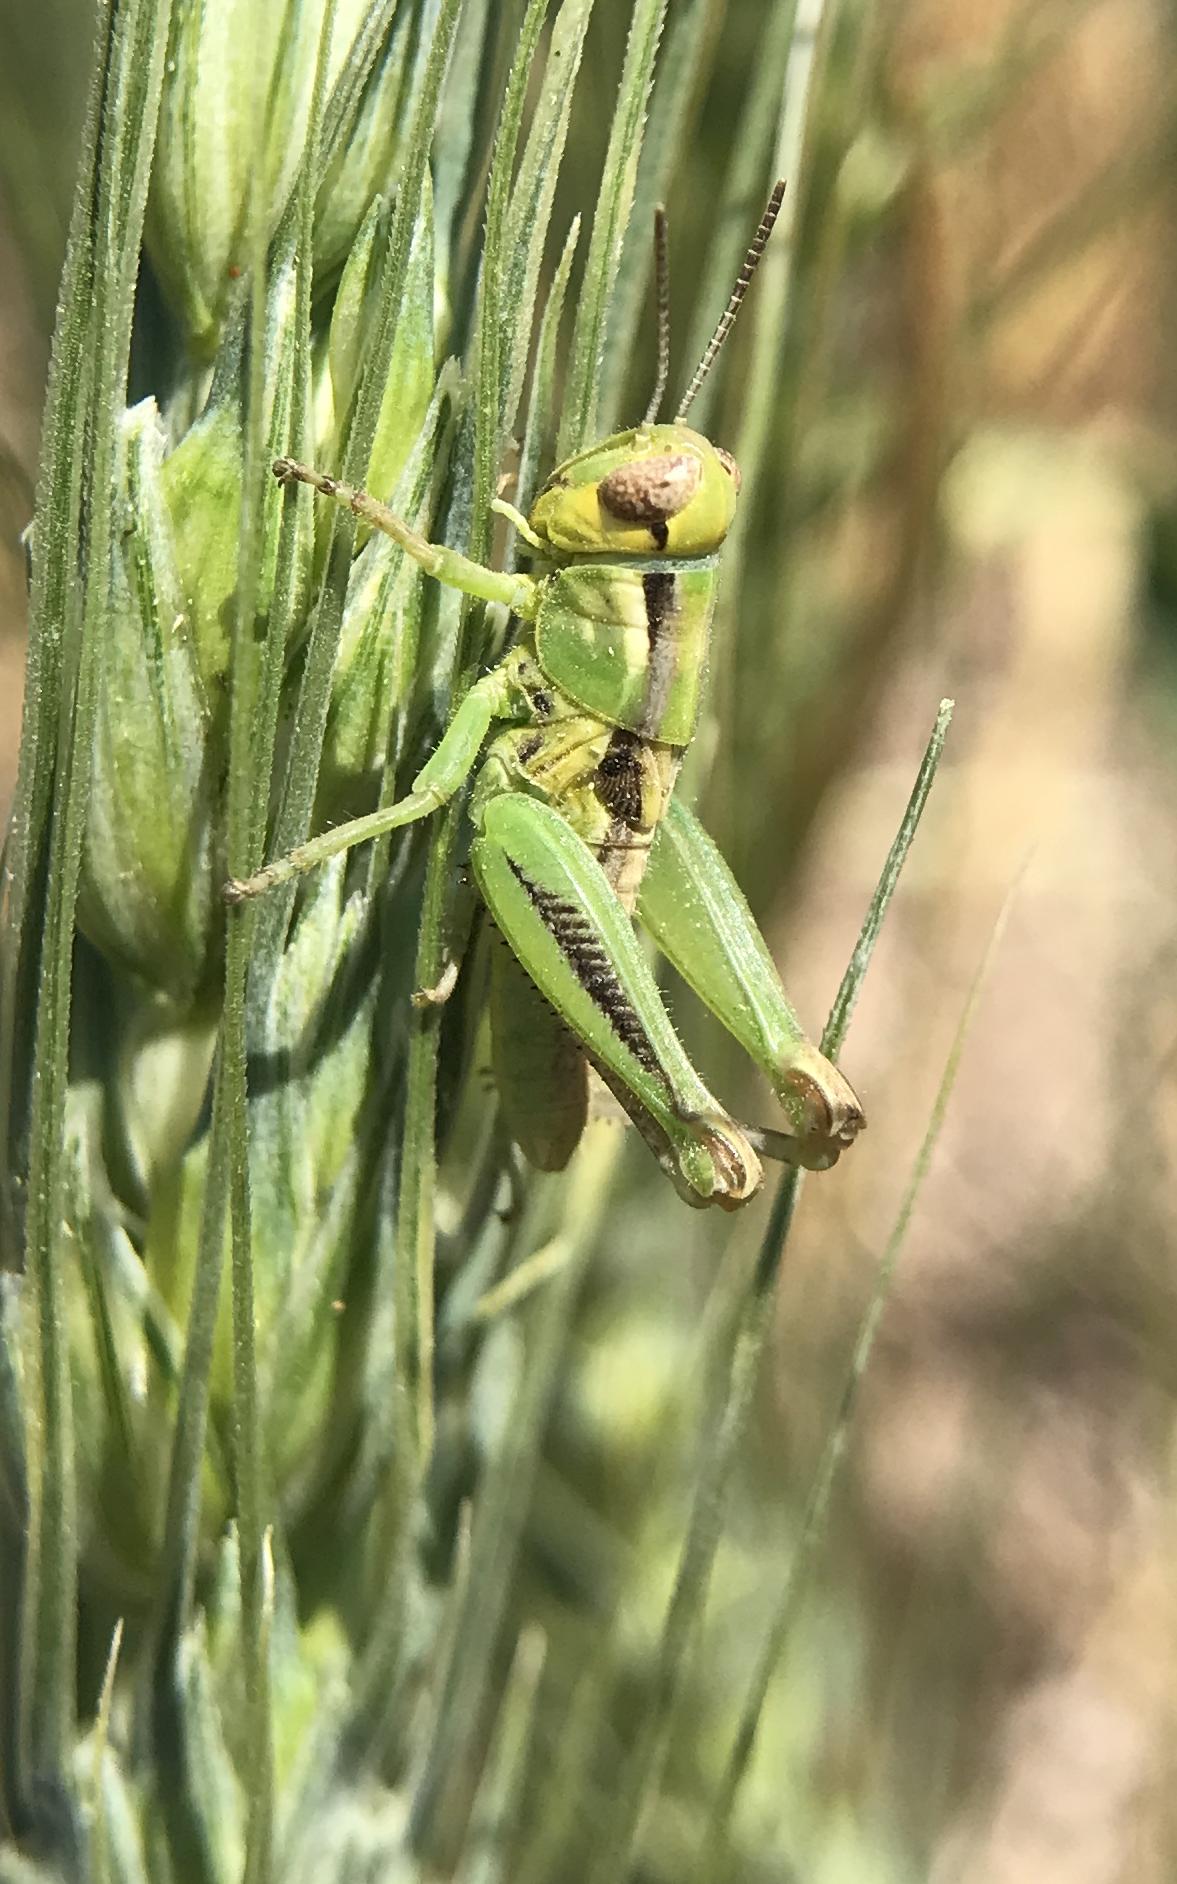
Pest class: occasional_pest